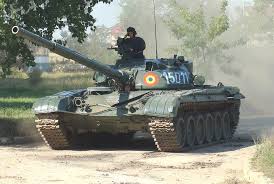
Label: T-72